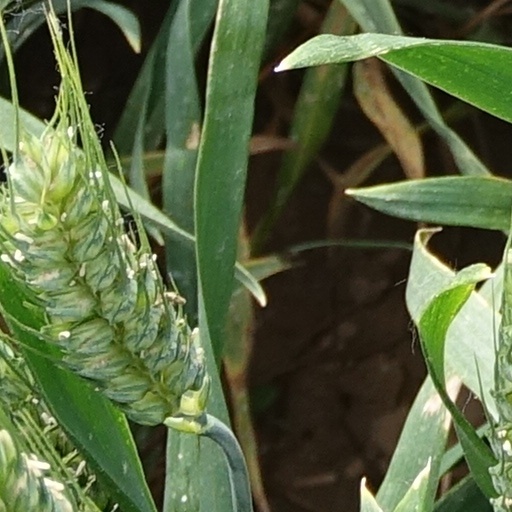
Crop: wheat